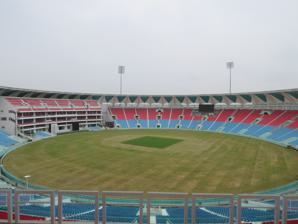
Building: Ekana Cricket Stadium
Country: India
Year built: 2017
International cricket stadium in Lucknow, Uttar Pradesh, India Ekana Cricket Stadium Bharat Ratn Shri Atal Bihari Vajpayee (BRSABV) Ekana Cricket Stadium Inside view of the stadium Former names Ekana International Cricket Stadium Address Ekana Sportz City, Gomti Nagar Extension Lucknow India Coordinates 26°48′40″N 81°01′01″E / 26.81111°N 81.01694°E / 26.81111; 81.01694 Elevation 104m Owner Ekana Sportz City Operator Ekana Sportz City Seating type Stadium Capacity 50,100 Field size 160x156m Field shape Round Surface Grass Construction Opened 2017 ; 8 years ago ( 2017 ) Architect Skyline Architectural Consultants Tenants Uttar Pradesh cricket team India national cricket team India women's national cricket team Lucknow Super Giants UP Warriorz Lucknow Falcons Afghanistan national cricket team (2019–2020) Website Ekana Sportz city Ground information International information Only Test 27–29 November 2019: Afghanistan v West Indies First ODI 6 November 2019: Afghanistan v West Indies Last ODI 3 November 2023: Afghanistan v Netherlands First T20I 6 November 2018: India v West Indies Last T20I 29 January 2023: India v New Zealand First WODI 7 March 2021: India v South Africa Last WODI 17 March 2021: India v South Africa First WT20I 20 March 2021: India v South Africa Last WT20I 23 March 2021: India v South Africa Team information Uttar Pradesh cricket team (2017-present) Lucknow Super Giants (2021-present) UP Warriorz (2023-present) As of 31 October 2023 Source: ESPNcricinfo Ekana Cricket Stadium , also known as Bharat Ratna Shri Atal Bihari Vajpayee (BRSABV) Ekana Cricket Stadium or Ekana Sports City , is an international cricket stadium in Lucknow , India . The arena has a seating capacity of 50,000, and is the fifth largest international cricket stadium of India . In 2018, the stadium was renamed after India's 10th Prime Minister Atal Bihari Vajpayee . It has the longest straight boundaries in comparison to all the stadiums in India . It is the home ground of Uttar Pradesh cricket team , UP women's cricket team and IPL franchise Lucknow Super Giants . In 2019, Afghanistan cricket team used it as their home ground. K. D. Singh Babu Stadium used to host international cricket matches in Lucknow before the venue was built. The arena hosted the five matches of the 2023 Men's Cricket World Cup . History The project for constructing the world class stadium in Lucknow was commissioned in 2014, and the stadium was built under public-private partnership between Ekana Sportz City and Lucknow Development Authority . Ekana Sportz City is a Joint venture between Nagarjuna Construction Company, and GC Construction & Development Industries Pvt Ltd. As per the agreement of the partnership, the government provided Ekana Sportz City with 35-year lease of 71 acres to build the cricket stadium, with the lease running through 2052. In addition, the government also provided 66 additional acres of land for real estate projects on a 99-year lease. The cricket stadium has been built with a budget of 360 crores (3.6 billion rupees). Before its international debut, it also hosted the final of the 2017–18 Duleep Trophy . The stadium was allocated the 3rd ODI between India and New Zealand to be held on 27 Oct 2017. However, the venue was shifted to Kanpur after the stadium was declared incomplete. On 6 November 2018, the stadium hosted its first international match, a Twenty20 International (T20I) between India and the West Indies , becoming the 52nd stadium in India to host an international cricket match . International cricket match returned to Lucknow after 24 years, after the India and Sri Lanka test match of 1994. In that match Rohit Sharma became the first cricketer to score four centuries in T20Is. India won that match by 71 runs. The last time Lucknow hosted an international match was in January 1994, when India played a test match against Sri Lanka at the K.D. Singh Babu Stadium . In May 2019, Afghanistan Cricket Board requested the BCCI to use this venue for their international matches. In August 2019, BCCI awarded the venue to Afghanistan national cricket team as their third home venue in India, being previously played in Dehradun and Greater Noida . It hosted all the matches during Afghanistan vs West Indies series in 2019 . On 6 November 2019, the venue hosted its first ODI match . On 27 November 2019, the venue hosted its first Test match . In May 2022, the venue was scheduled to host all the matches of the fourth edition of Women's T20 Challenge . However, later the matches were shifted to Maharashtra Cricket Association Stadium in Pune . Events The venue has hosted two major events organized by the UP government. Award distribution ceremony On 19 August 2021, an award giving ceremony was held at the stadium by the state government to honor the athletes who won the medals at 2020 Summer Olympics that was held in 2021 at Tokyo , Japan. They all were facilitated with monetary rewards given by the Uttar Pradesh government . The highest prize was given to Neeraj Chopra who was the only one from India to win gold medal in Javelin throw . Swearing-in ceremony On 25 March 2022, at the venue Yogi Adityanath took oath as chief minister of Uttar Pradesh along with his cabinet , after his impressive victory in 2022 Uttar Pradesh Legislative Assembly elections . The oath was given by the Governor of state , Anandiben Patel . Many VVIP's, celebrities, big businessmen were invited in the ceremony including the Prime Minister Narendra Modi , Union Home minister Amit Shah and the Chief Ministers of NDA led states. Cricket World Cup 2023 Men's World Cup 12 October 2023 14:00 ( D/N ) Scorecard South Africa 311/7 (50 overs) v Australia 177 (40.5 overs) Quinton de Kock 109 (106) Glenn Maxwell 2/34 (10 overs) Marnus Labuschagne 46 (74) Kagiso Rabada 3/33 (8 overs) South Africa won by 134 runs Umpires: Richard Illingworth (Eng) and Joel Wilson (WI) Player of the match: Quinton de Kock (SA) Australia won the toss and elected to field. This was Australia's largest defeat in World Cups surpassing their 118 run loss to India in 1983 , in terms of runs (134). 16 October 2023 14:00 ( D/N ) Scorecard Sri Lanka 209 (43.3 overs) v Australia 215/5 (35.2 overs) Kusal Perera 78 (82) Adam Zampa 4/47 (8 overs) Josh Inglis 58 (59) Dilshan Madushanka 3/38 (9 overs) Australia won by 5 wickets Umpires: Chris Gaffaney (NZ) and Joel Wilson (WI) Player of the match: Adam Zampa (Aus) Sri Lanka won the toss and elected to bat. 21 October 2023 10:30 Scorecard Netherlands 262 (49.4 overs) v Sri Lanka 263/5 (48.2 overs) Sybrand Engelbrecht 70 (82) Dilshan Madushanka 4/49 (9.4 overs) Sadeera Samarawickrama 91 * (107) Aryan Dutt 3/44 (10 overs) Sri Lanka won by 5 wickets Umpires: Marais Erasmus (SA) and Ahsan Raza (Pak) Player of the match: Sadeera Samarawickrama (SL) Netherlands won the toss and elected to bat. 29 October 2023 14:00 ( D/N ) Scorecard India 229/9 (50 overs) v England 129 (34.5 overs) Rohit Sharma 87 (101) David Willey 3/45 (10 overs) Liam Livingstone 27 (46) Mohammed Shami 4/22 (7 overs) India won by 100 runs Umpires: Adrian Holdstock (SA) and Rod Tucker (Aus) Player of the match: Rohit Sharma (Ind) England won the toss and elected to field. Rohit Sharma (Ind) played in his 100th ODI as captain. 3 November 2023 14:00 ( D/N ) Scorecard Netherlands 179 (46.3 overs) v Afghanistan 181/3 (31.3 overs) Sybrand Engelbrecht 58 (86) Mohammad Nabi 3/28 (9.3 overs) Hashmatullah Shahidi 56 * (64) Saqib Zulfiqar 1/25 (3 overs) Afghanistan won by 7 wickets Umpires: Nitin Menon (Ind) and Sharfuddoula (Ban) Player of the match: Mohammad Nabi (Afg) Netherlands won the toss and elected to bat. Mujeeb Ur Rahman (Afg) took his 100th wicket in ODIs. Afghanistan qualified for the 2025 ICC Champions Trophy for the first time ever in International Cricket. Records List of international centuries Test matches Only one Test century has been scored at the venue. No. Score Player Team Balls Opposing team Date Result 1 111* Shamarh Brooks West Indies 214 Afghanistan 28 November 2019 West Indies won One Day Internationals Three ODI centuries have been scored at the venue, two in a men's match and one in a women's match. Men's ODI centuries on the ground No. Score Player Team Balls Versus Date Result 1 109* Shai Hope West Indies 145 Afghanistan 11 November 2019 West Indies won 2 109 Quinton de Kock South Africa 106 Australia 12 October 2023 South Africa won Women's ODI centuries on the ground No. Score Player Team Balls Versus Date Result 1 132* Lizelle Lee South Africa 132 India 12 March 2021 South Africa won Twenty20 Internationals Only one T20I century has been scored at the venue. No. Score Player Team Balls Versus Date Result 1 111* Rohit Sharma India 61 West Indies 6 November 2018 India won List of international five-wicket hauls Test matches No. Bowler Date Team Versus Inn Overs Runs Wkts Result 1 Rahkeem Cornwall 27 November 2019 West Indies Afghanistan 1 25.3 75 7 West Indies won 2 Hamza Hotak 27 November 2019 Afghanistan West Indies 2 28.3 74 5 West Indies won T20Is No. Bowler Date Team Versus Inn Overs Runs Wkts Result 1 Karim Janat 16 November 2019 Afghanistan West Indies 2 4 11 5 Afghanistan won Explanatory notes